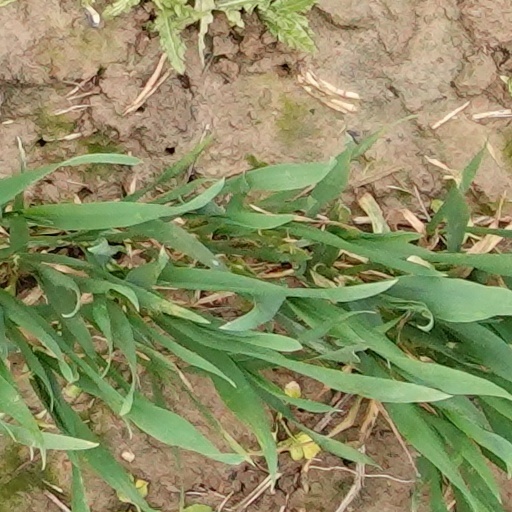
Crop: wheat